Interclavicle

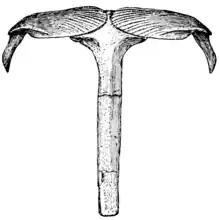
The rod-like interclavicle of "Ophiacodon" (a Permian synapsid) connected to a pair of rounded clavicles. Seen in ventral view (i.e. looking towards the chest from below)

An interclavicle is a bone which, in most tetrapods, is located between the clavicles. Therian mammals (marsupials and placentals) are the only tetrapods which never have an interclavicle, although some members of other groups also lack one. In therians, it is replaced by the sternum which is similar in shape and function but forms via endochondral ossification (cartilage forming bone). The interclavicle, on the other hand, develops through intramembranous ossification of the skin.